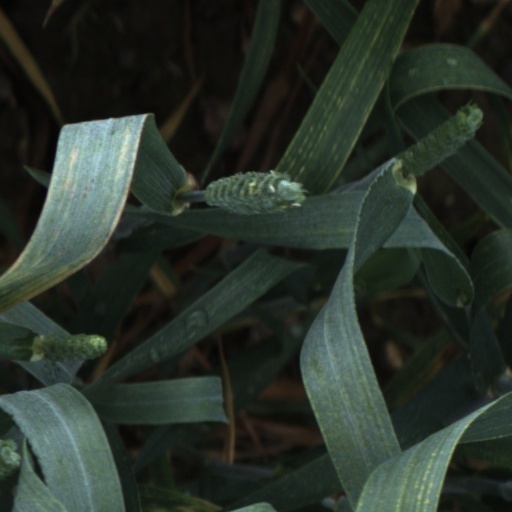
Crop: wheat